Deer hunting

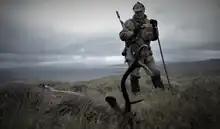
Professional stalker standing next to a red deer stag shot on Ardnamurchan Estate in the Scottish Highlands

The vast majority of deer hunted in the UK are stalked. The phrase "deer hunting" is used to refer (in England and Wales) to the traditional practice of chasing deer with packs of hounds, currently illegal under the Hunting Act 2004.